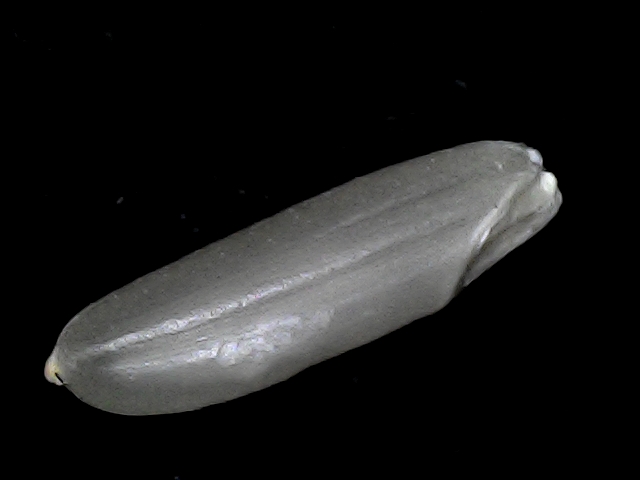
Rice variety: BD70